Peppermill (restaurant)

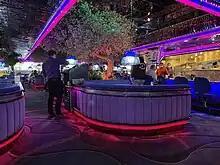
Restaurant interior, 2022

The Peppermill is noted for its retro 1970s appearance. The interior features a blue and purple color scheme, as well as neon lights, fake vegetation, and mirrored ceilings. Tiffany lamps are hung above the tables and feature a flamingo design.